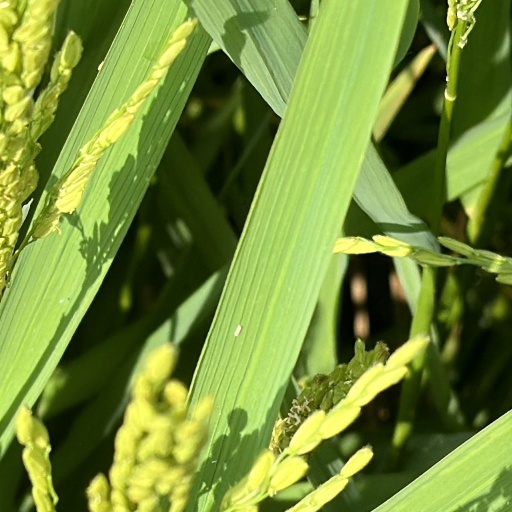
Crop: rice